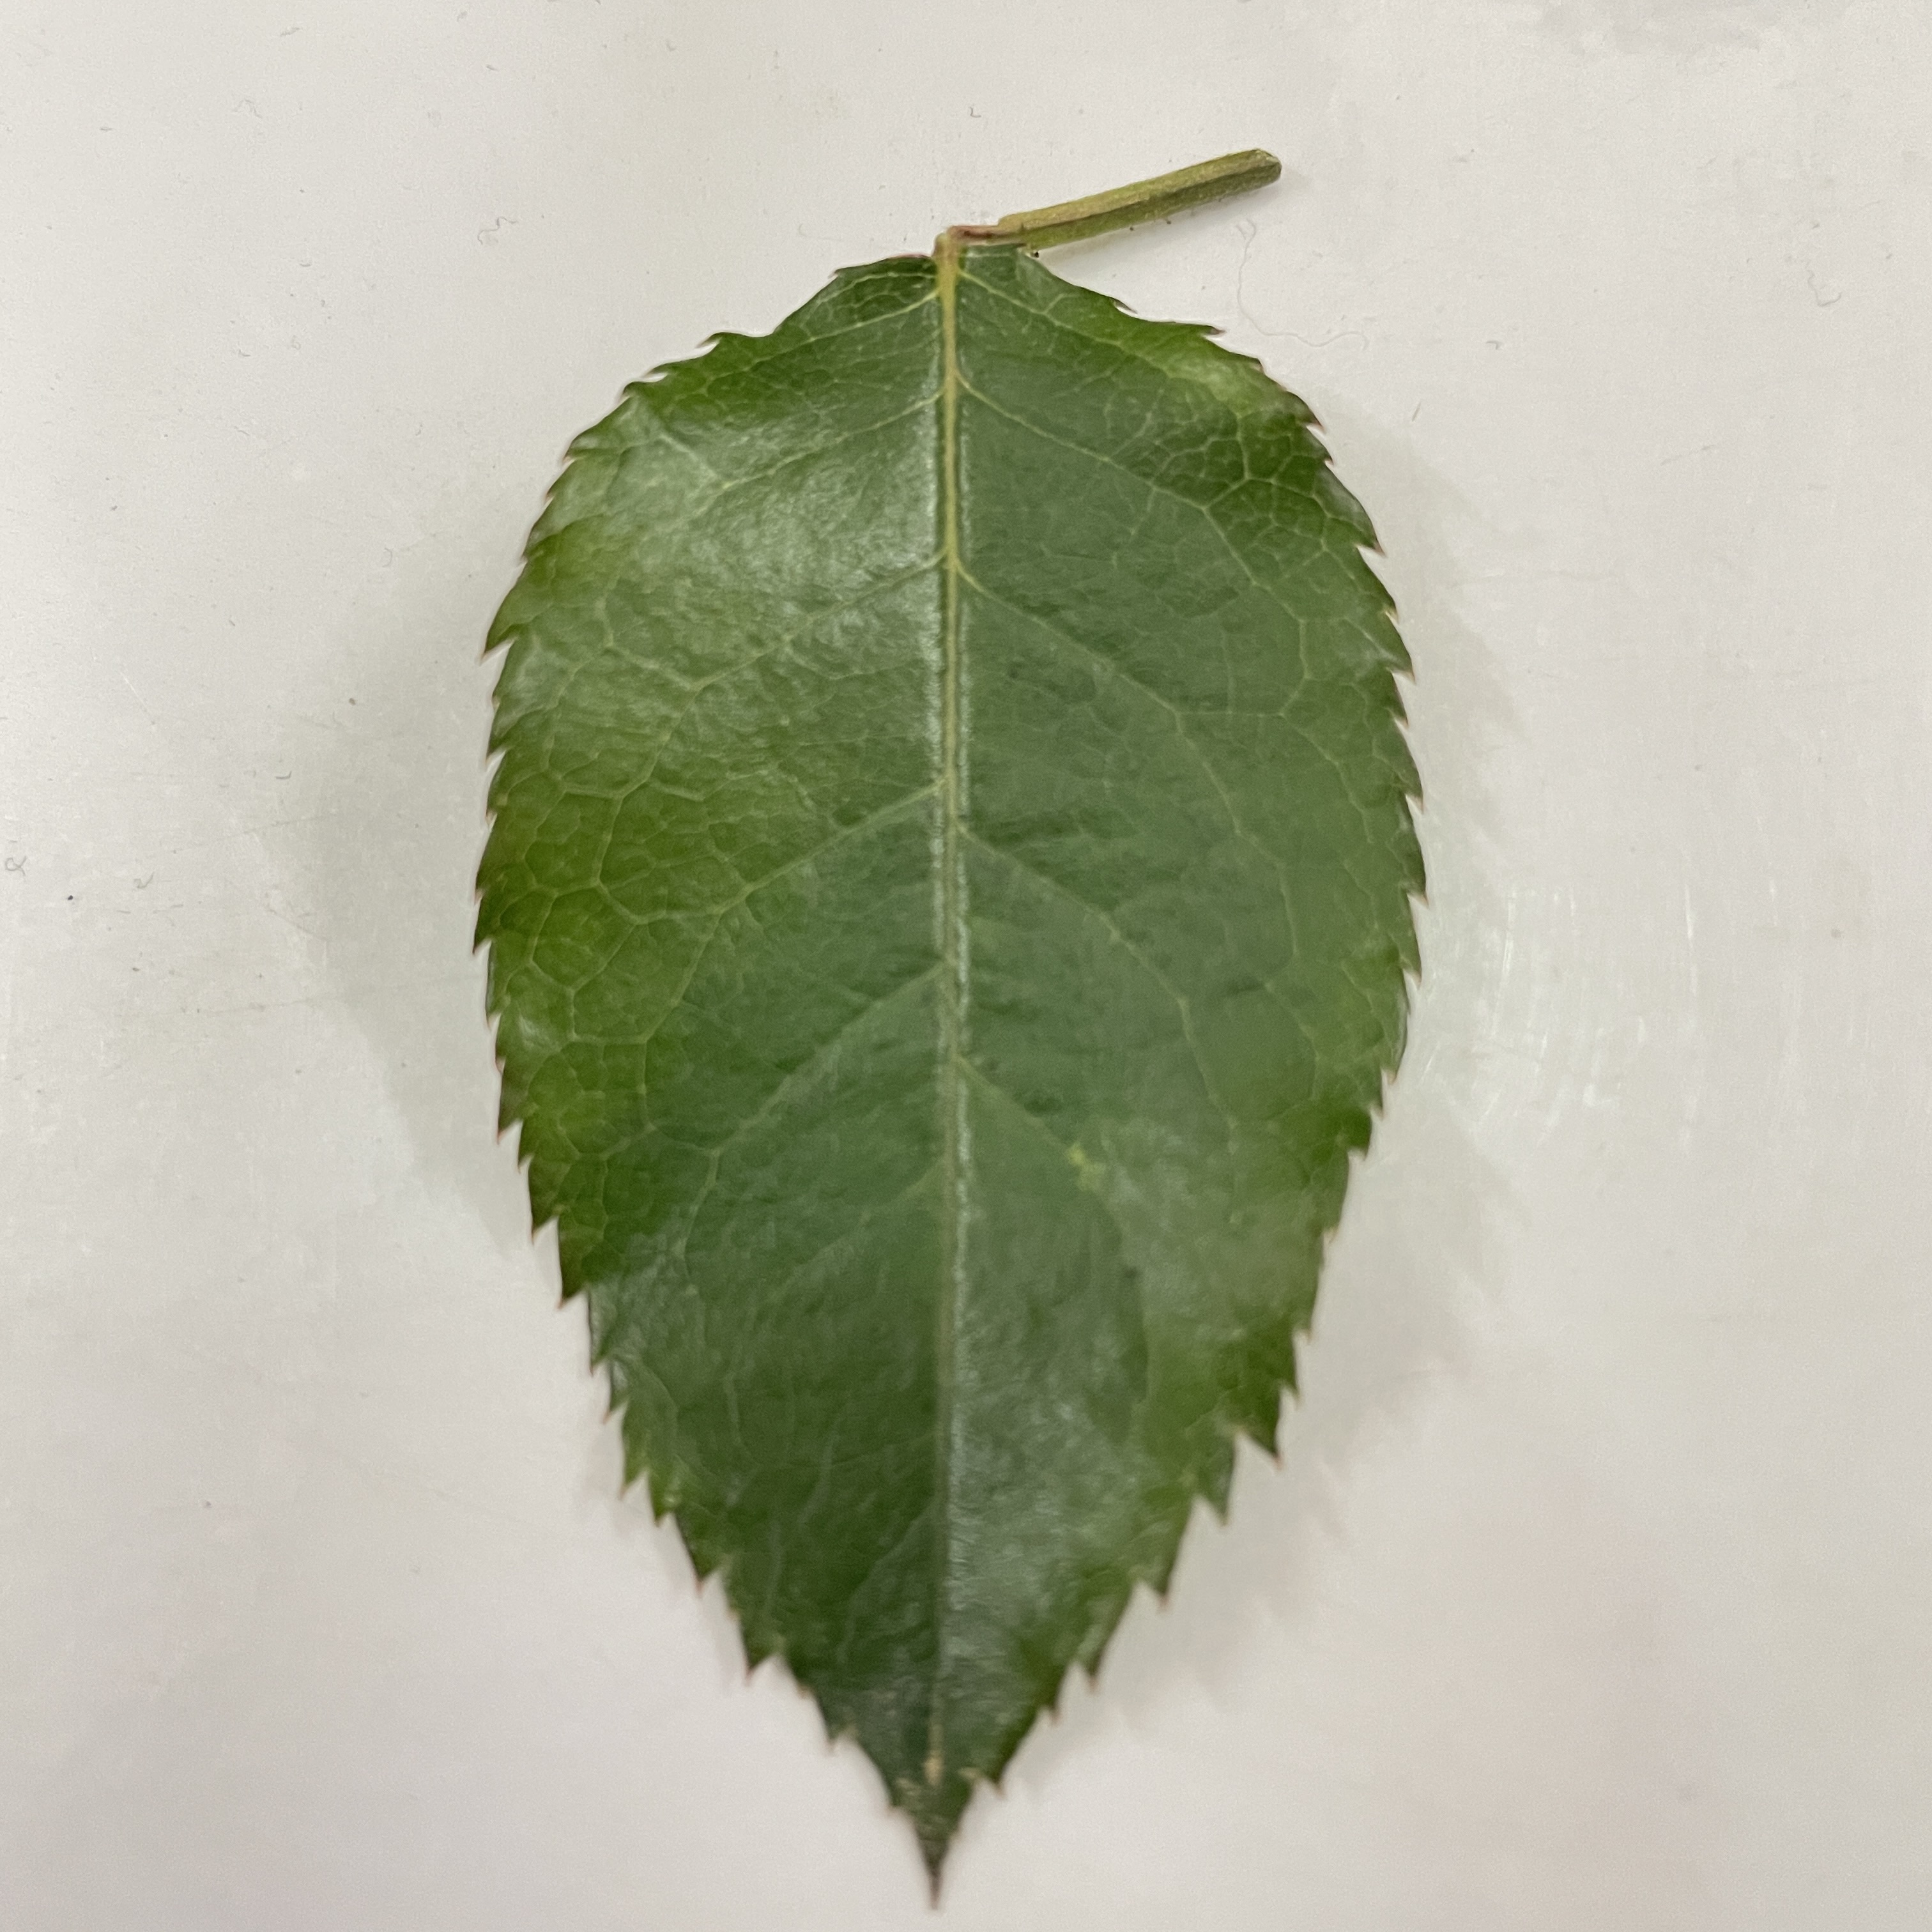
Label: Healthy Leaf